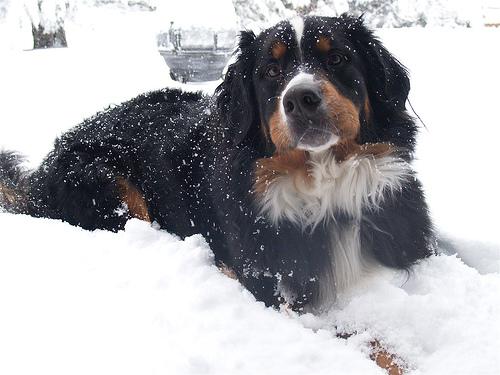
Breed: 211-n000061-Bernese_mountain_dog